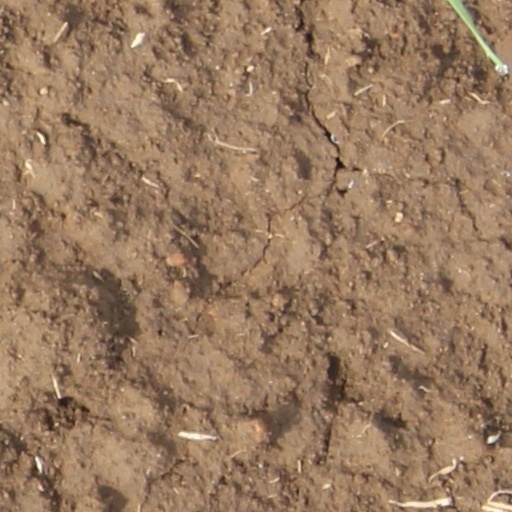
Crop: wheat